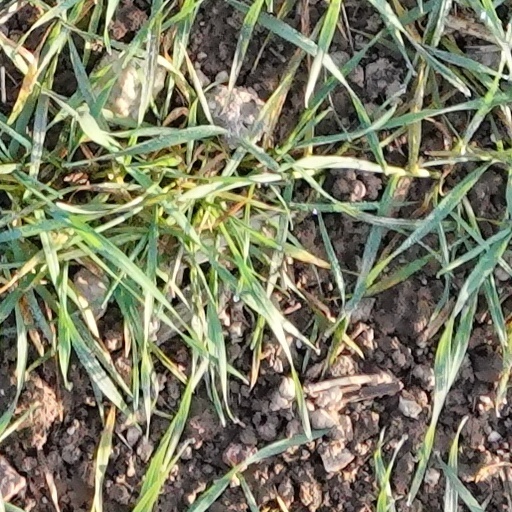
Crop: wheat